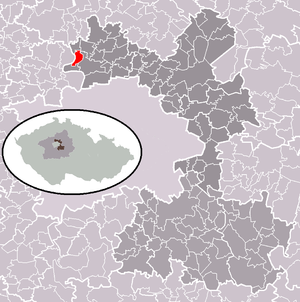
Větrušice est une commune du district de Prague-Est, dans la région de Bohême-Centrale, en République tchèque. Sa population s'élevait à 625 habitants en 2020.